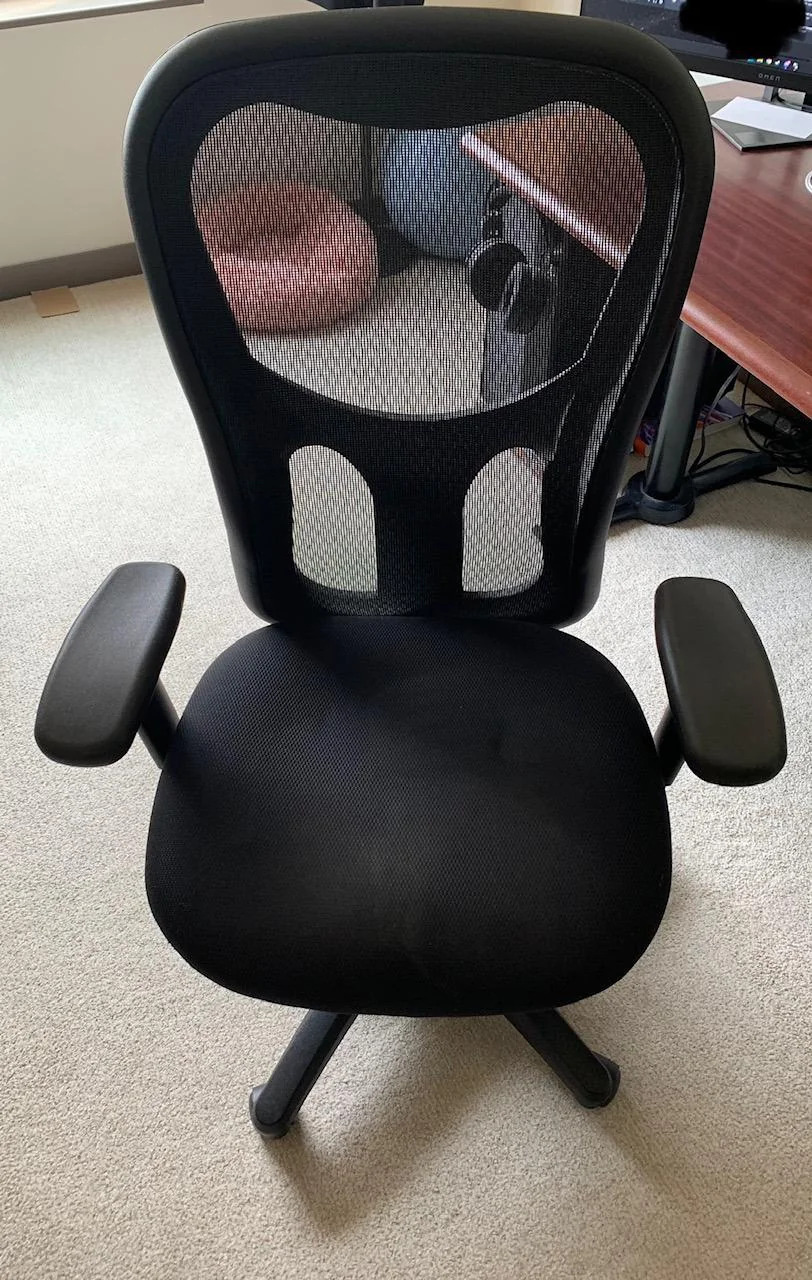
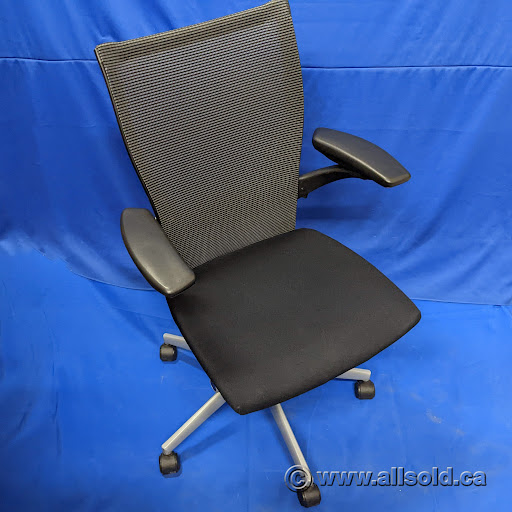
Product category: items_chair
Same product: no